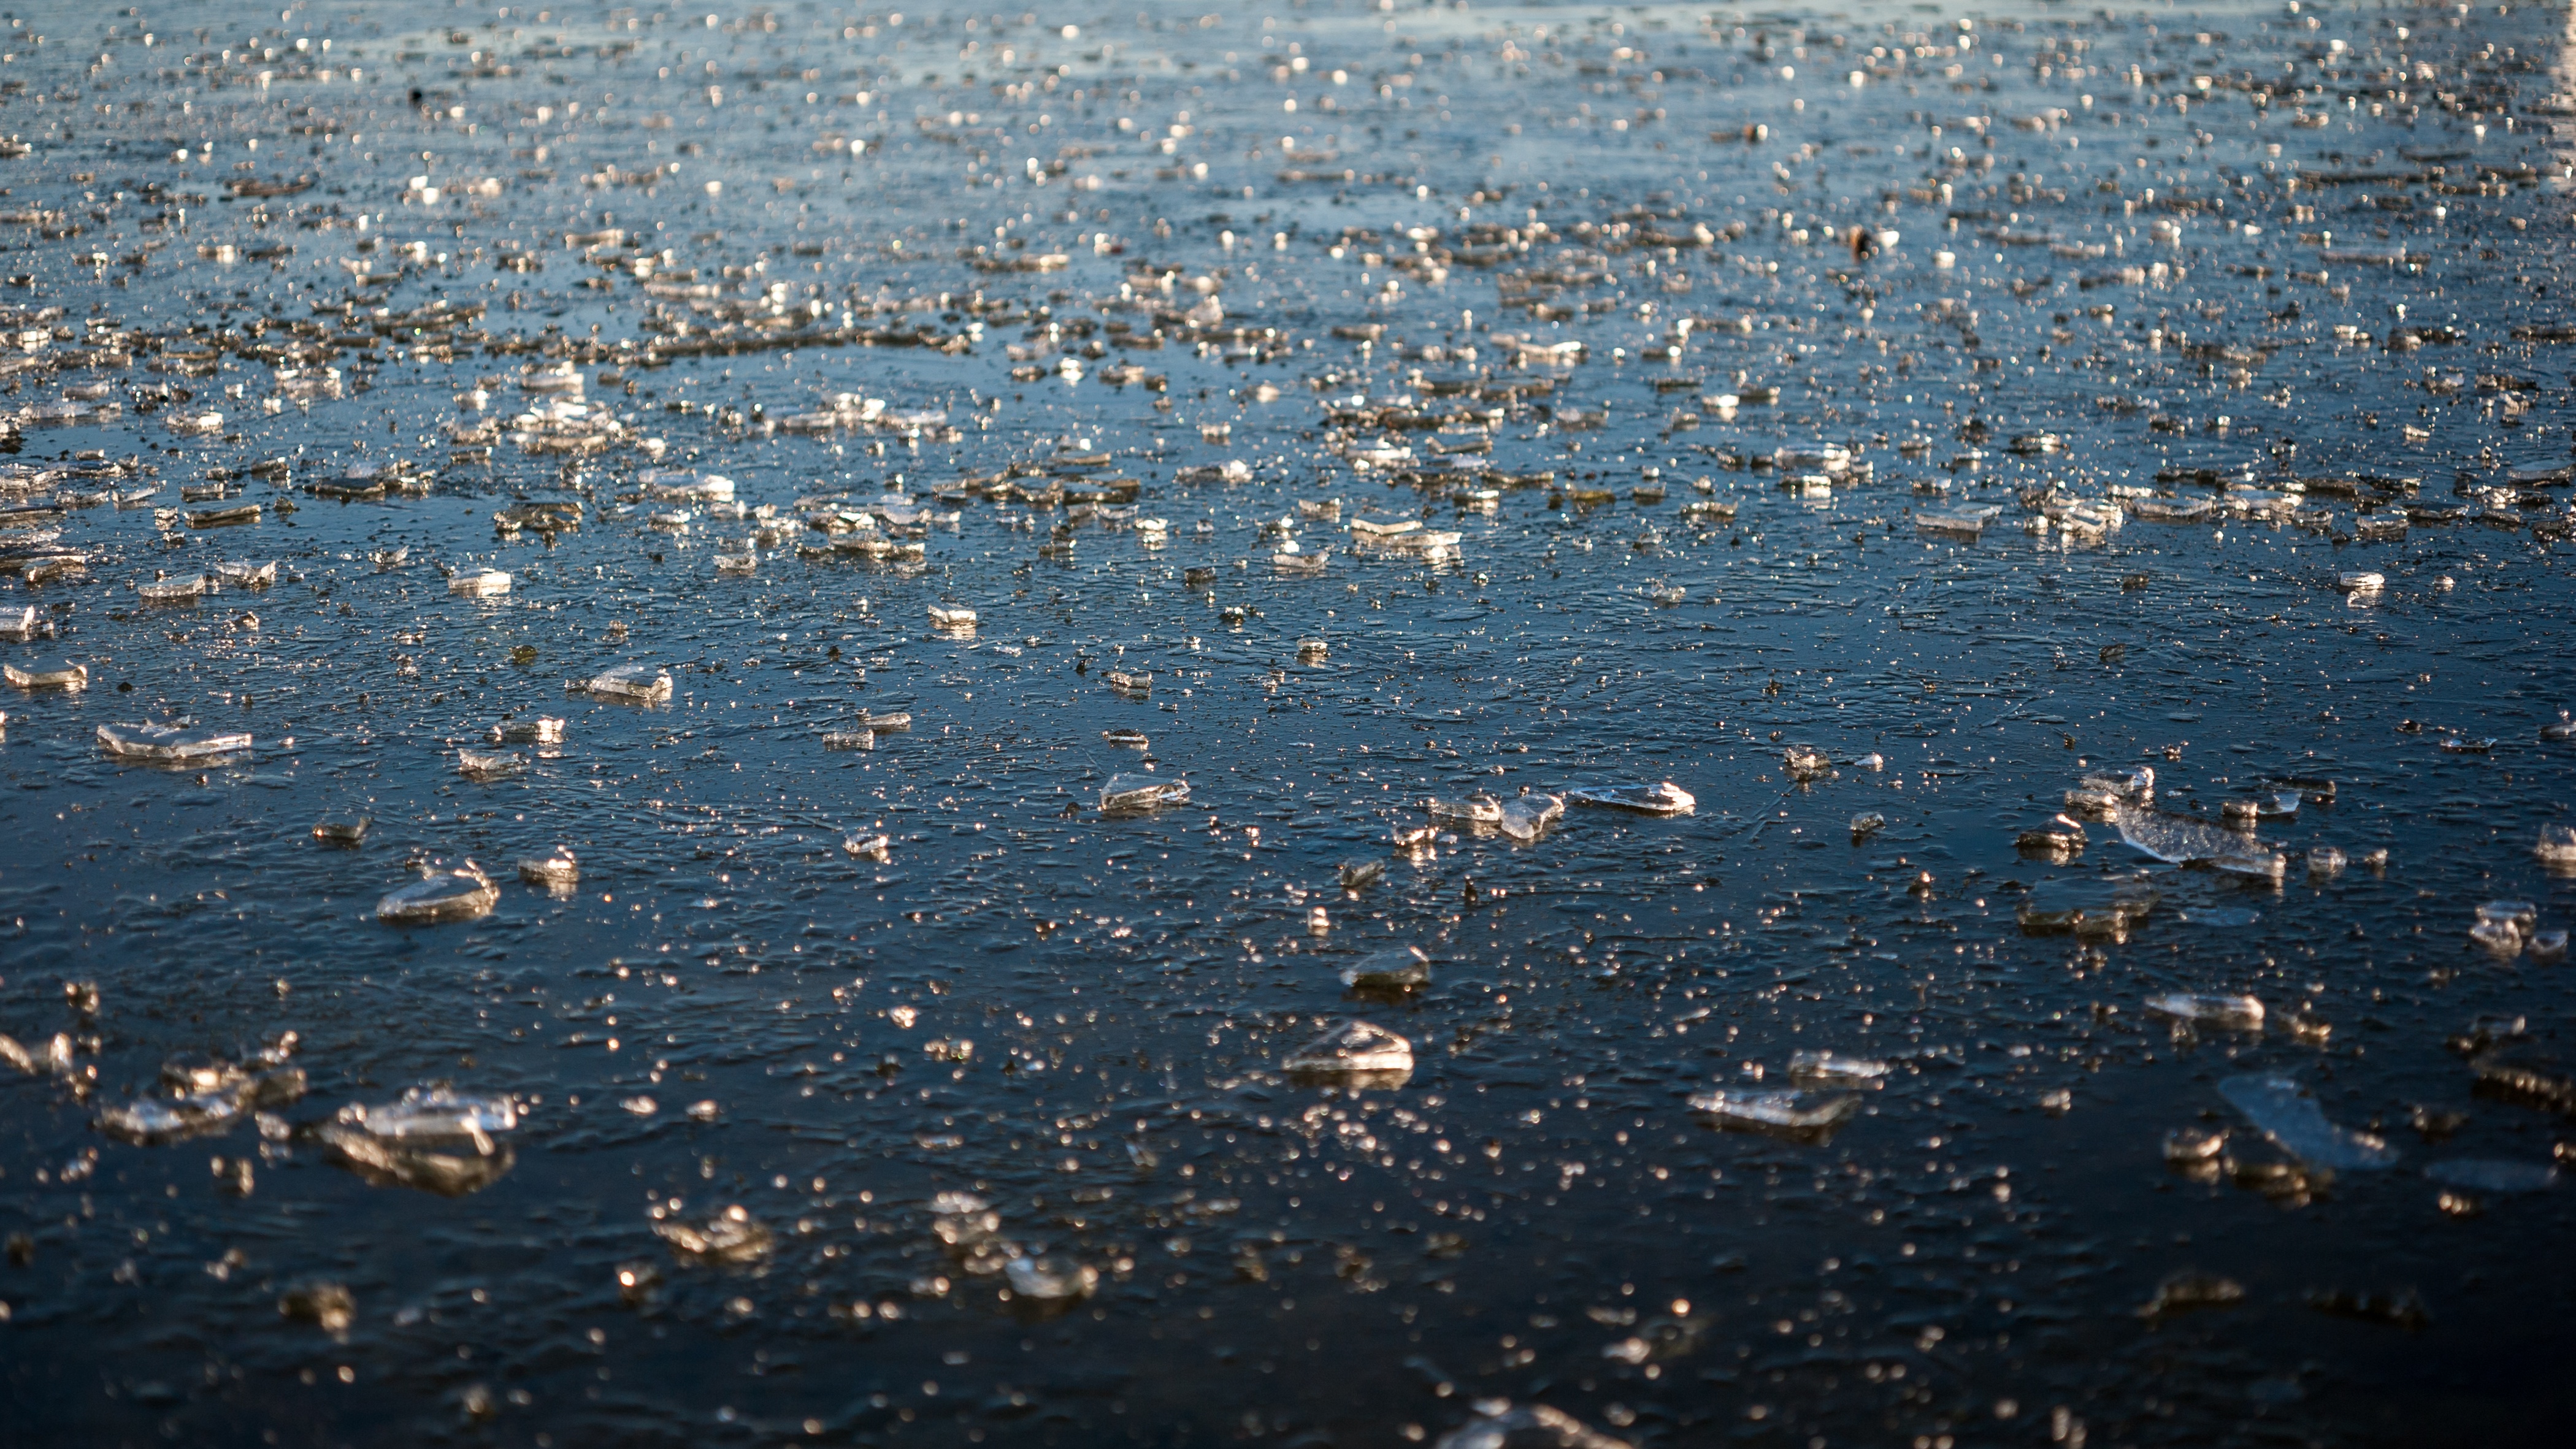
sea, water, bird, sunlight, morning, wave, flock, reflection, wetland, water bird, tundra, mudflat